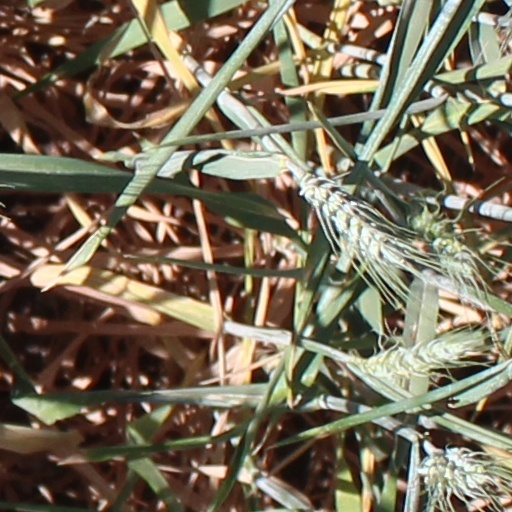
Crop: wheat